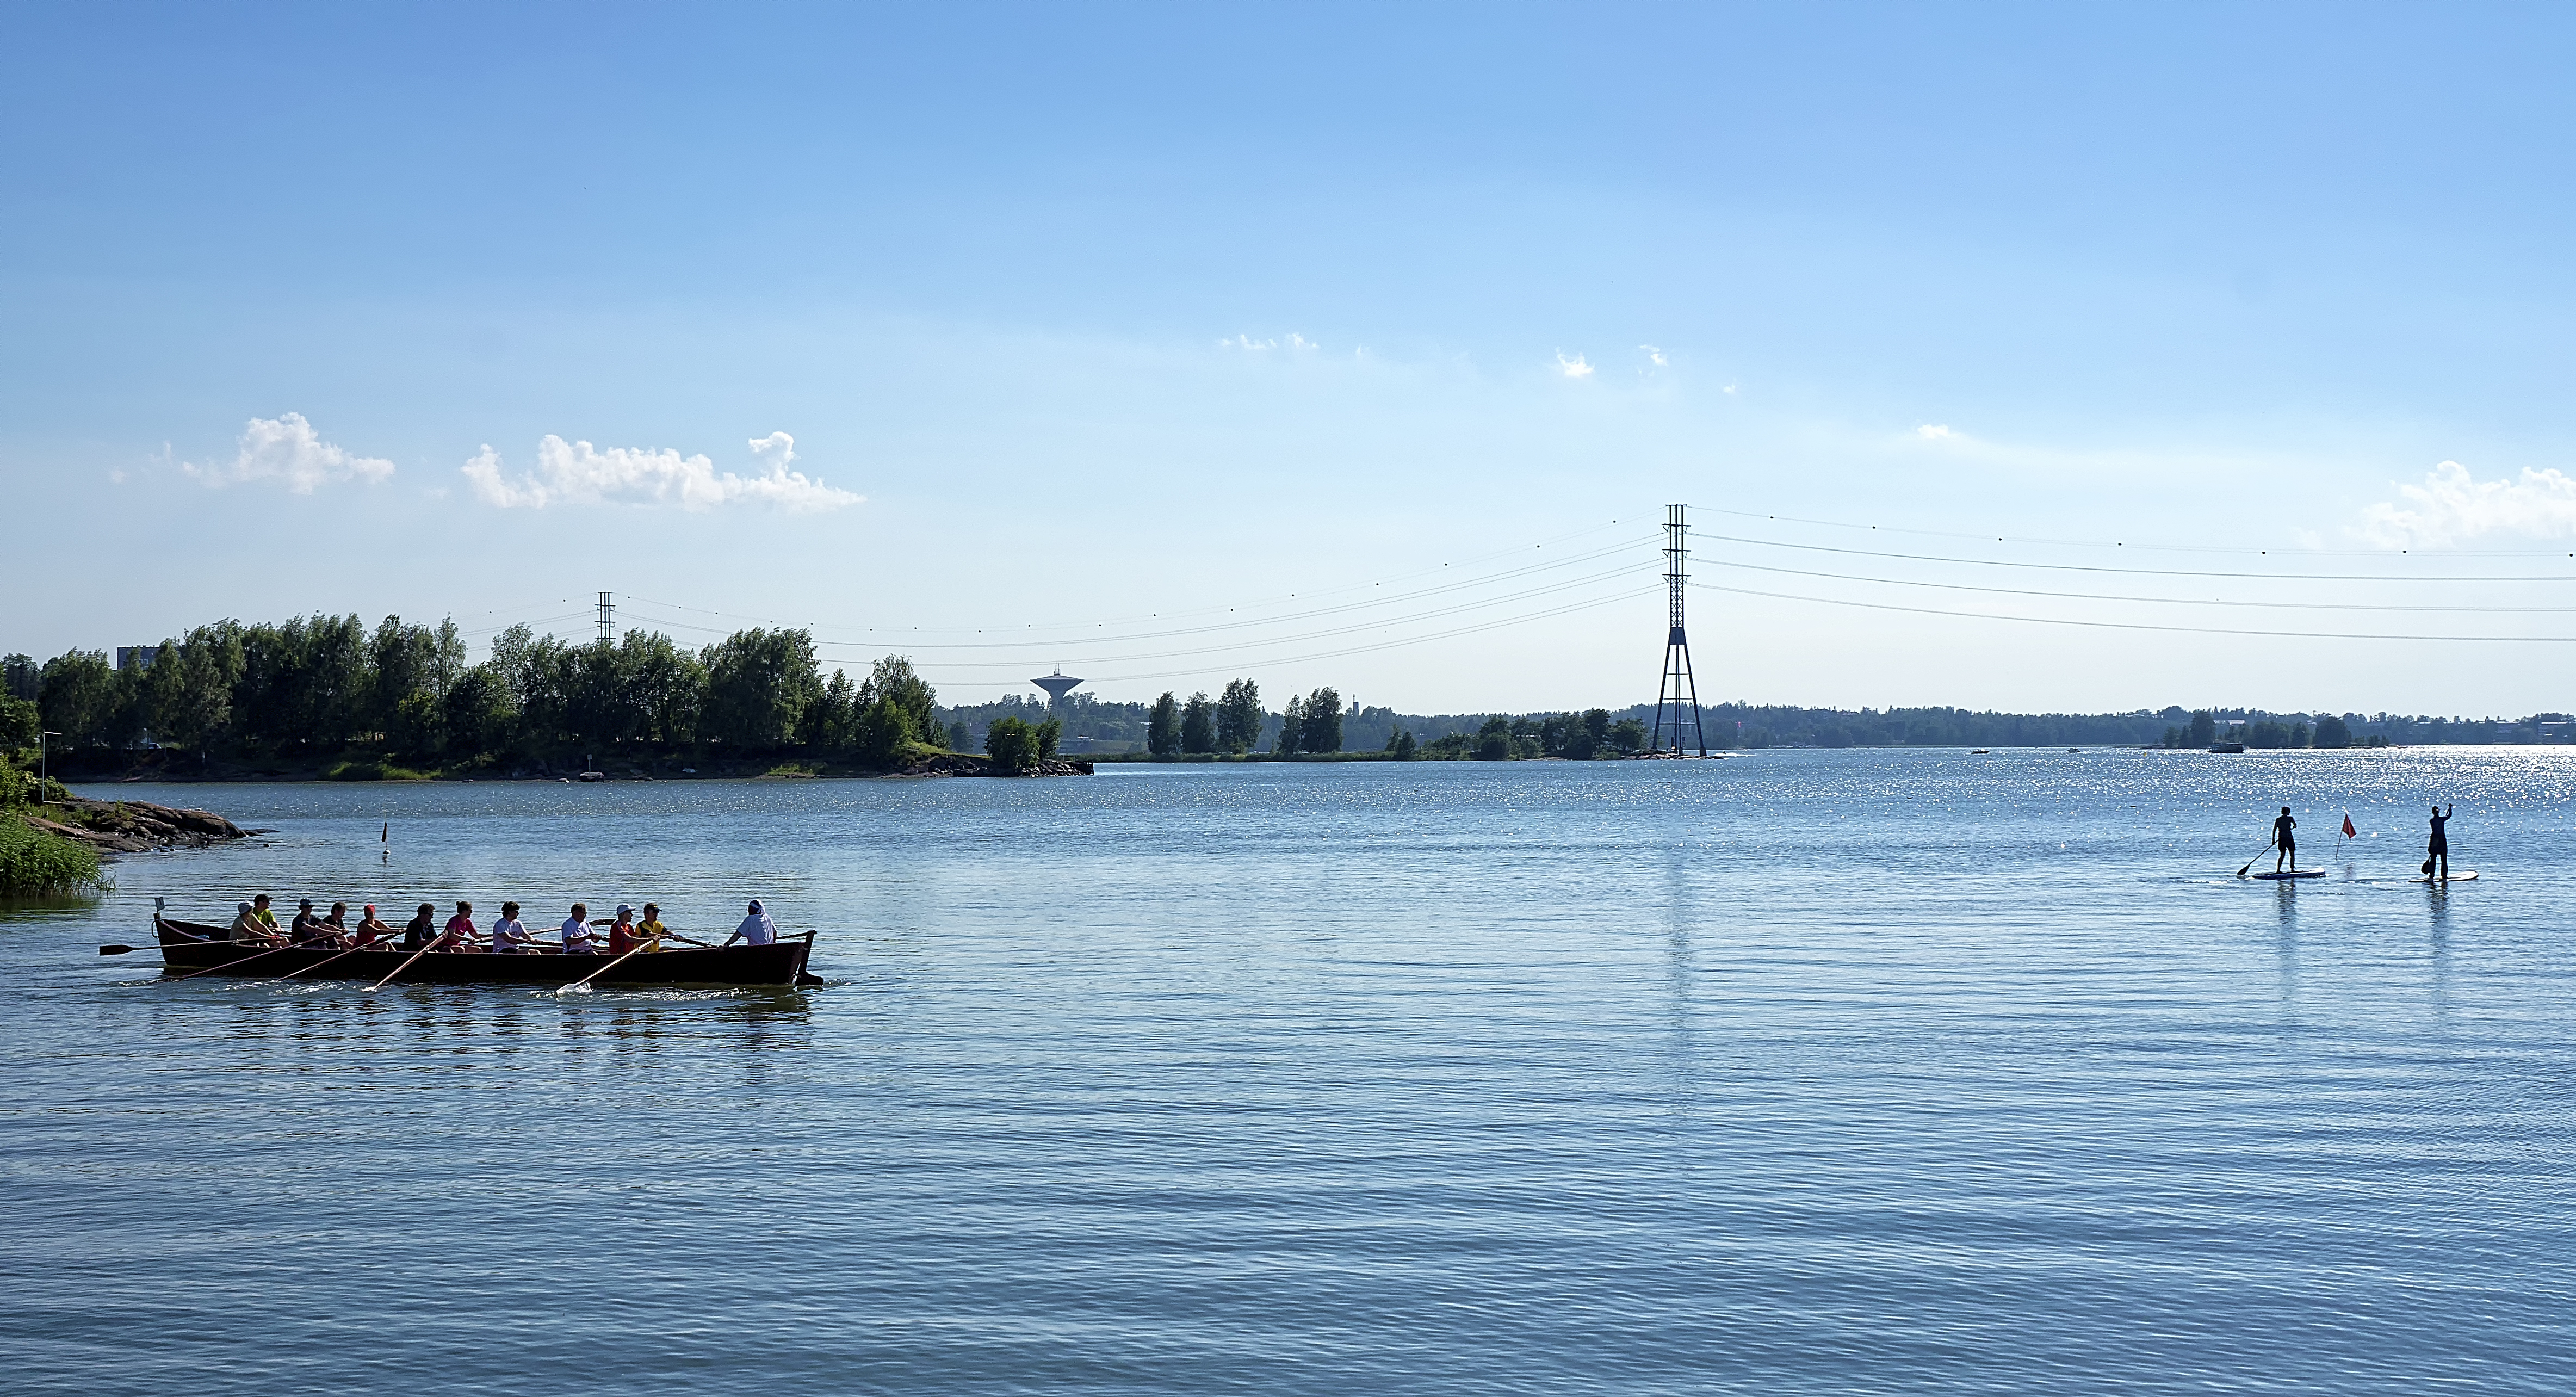
sea, water, dock, boat, row, shore, lake, river, paddle, reflection, vehicle, bay, body of water, boating, boarding, boards, finland, helsinki, standup, watercraft, rowing, meloen, soutaen, watercraft rowing